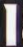
Number: 1